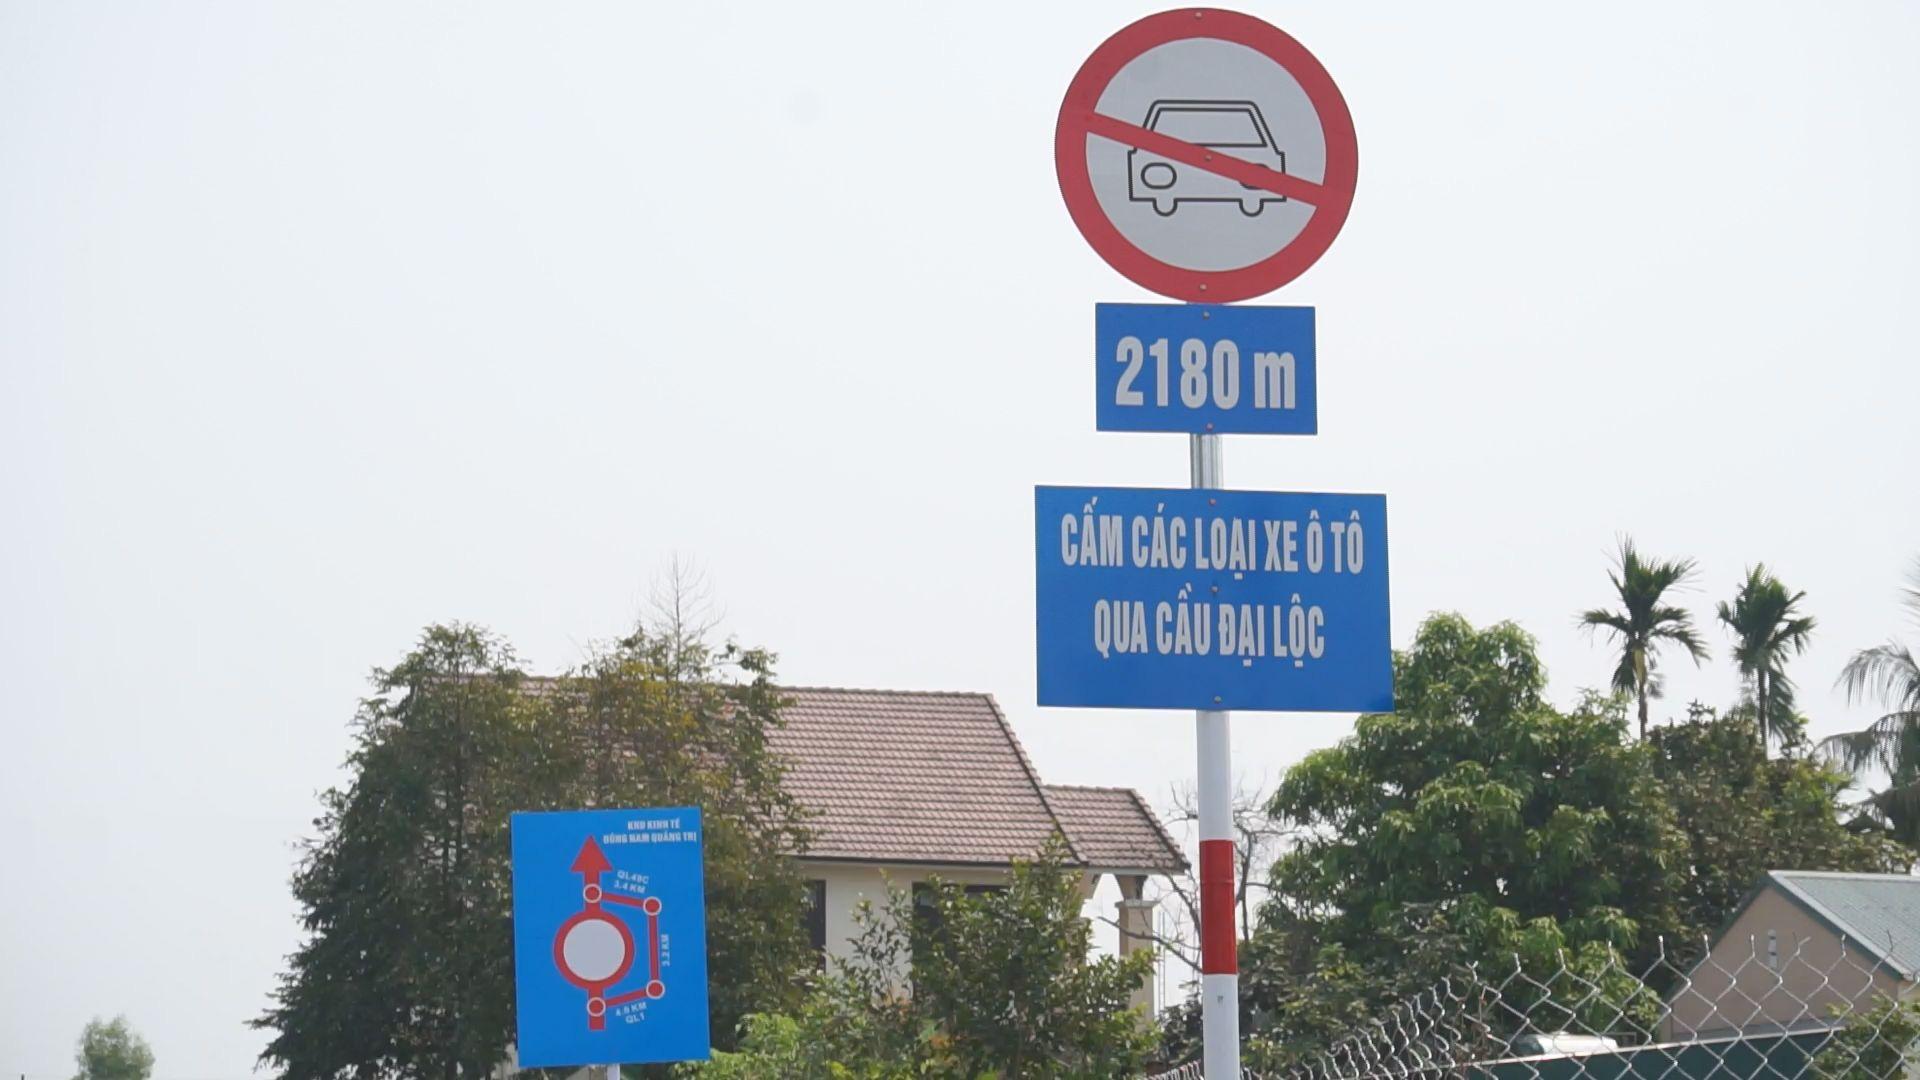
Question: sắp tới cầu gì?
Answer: cầu đại lộc